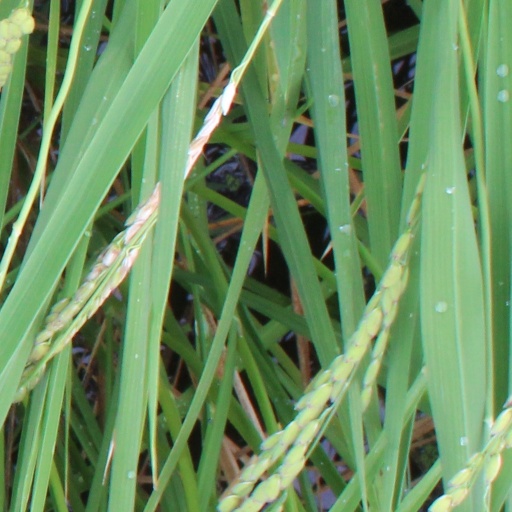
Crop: rice